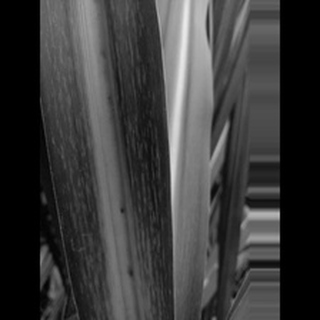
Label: sugarcane_mosaic